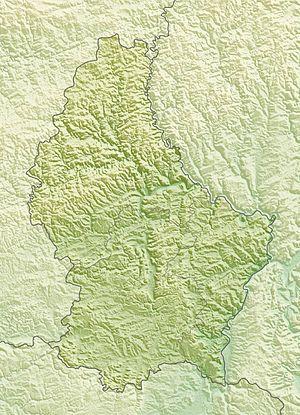
Cette liste commentée recense la mammalofaune au Luxembourg. Elle répertorie les espèces de mammifères luxembourgeois actuels et celles qui ont été récemment classifiées comme éteintes. Cette liste comporte 77 espèces réparties en huit ordres et 21 familles, dont une est « en danger critique d'extinction », une autre est « vulnérable », six sont « quasi menacées » et une a des « données insuffisantes » pour être classée.
Le parc naturel de l'Our est un parc naturel situé dans le Nord-Est du Luxembourg.